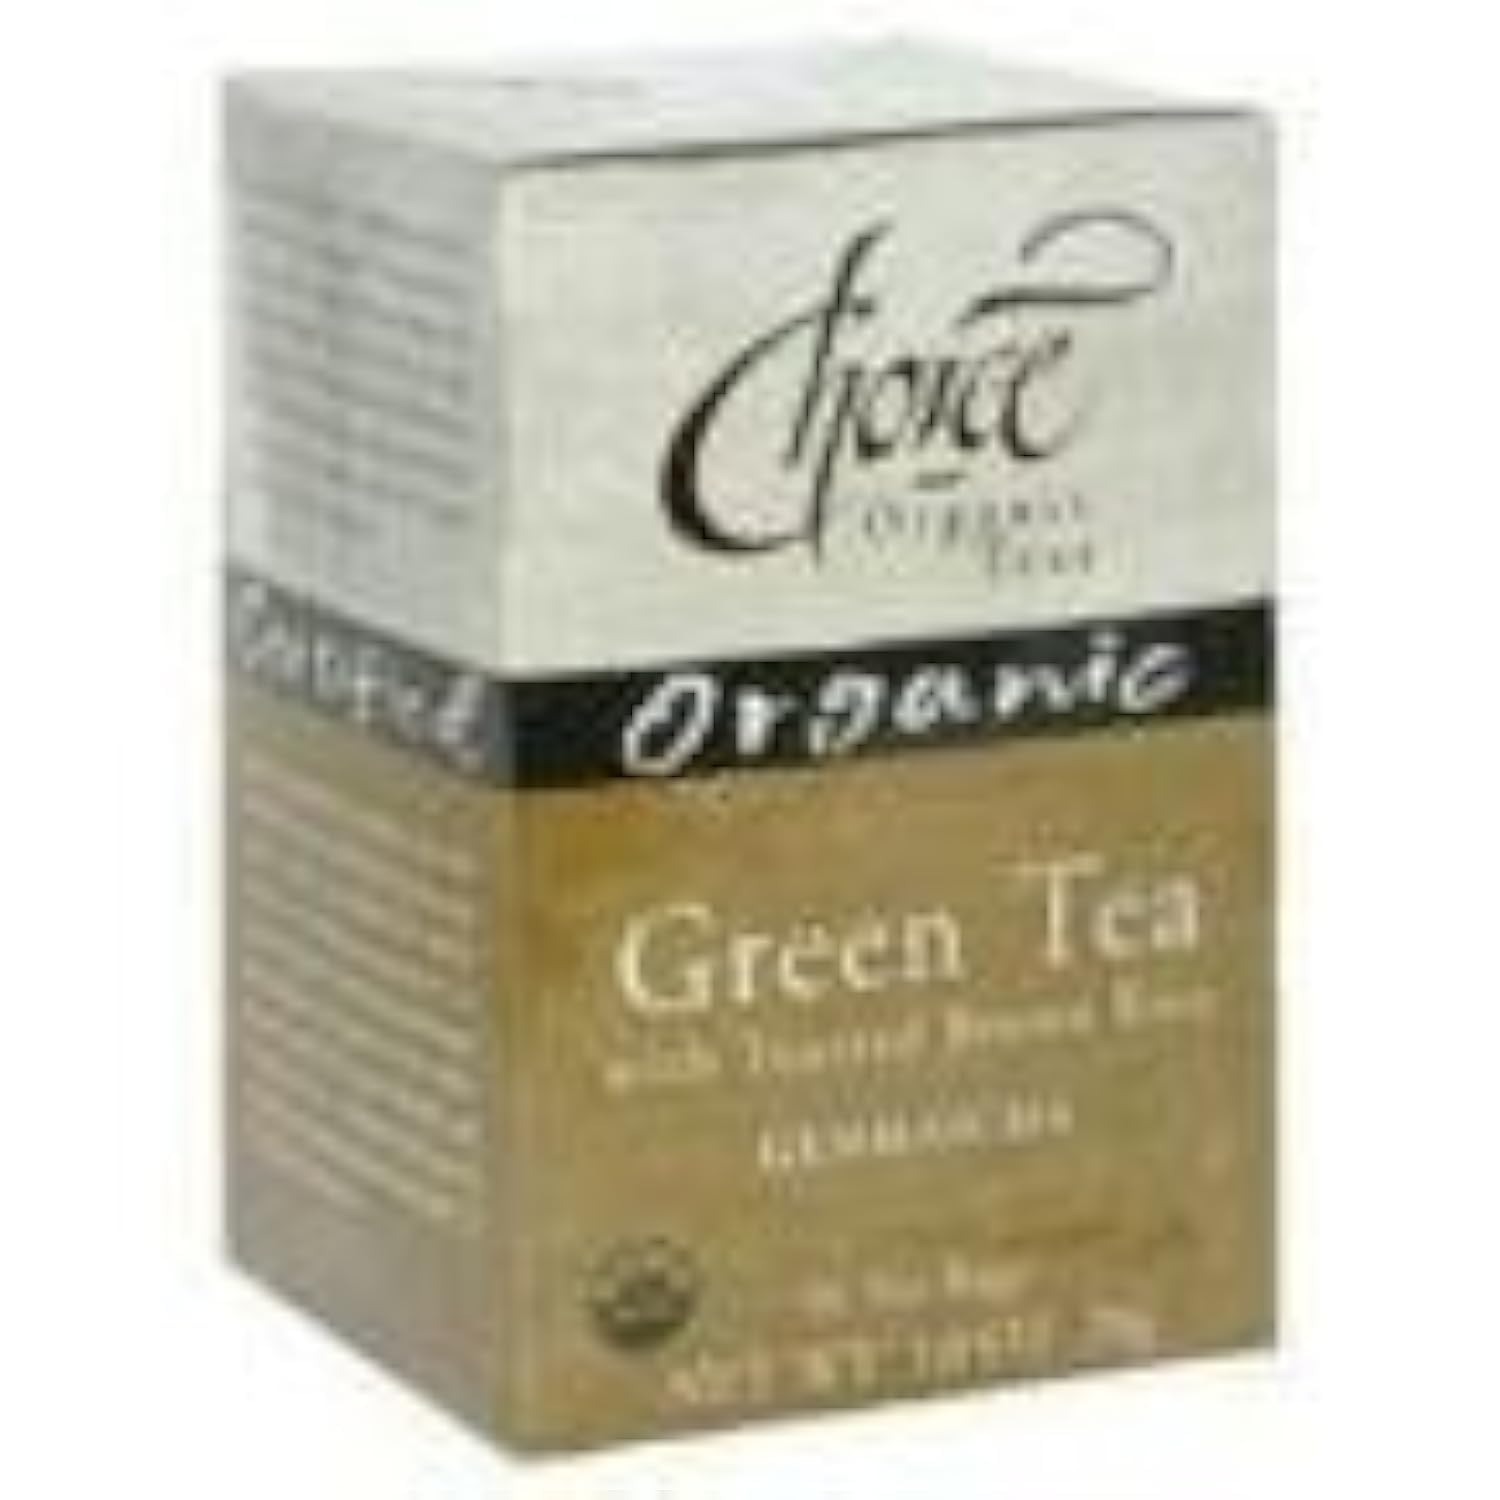
Item Name: Choice Organic Teas - Genmaicha Green Tea - 16 Tea Bags Formely Organic Green with Toasted Brown Rice
Value: 1.0
Unit: Count

Price: 5.3